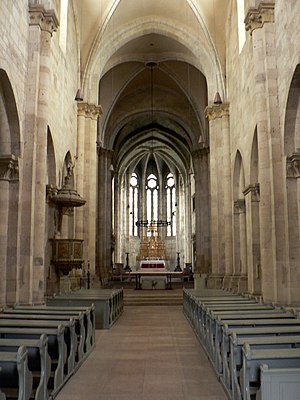
Sankt Michaels Katedralen (Alba Iulia) / Galleri
Sankt Michaels Katedralen er en katedral i byen Alba Iulia i Rumænien. Katedralen er domkirke for Ærkebispedømmet Alba Iulia i Den romersk-katolske kirke.